Island House, Laugharne

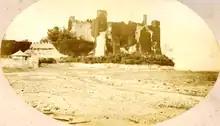
Photo of Island House in 1861 to the left of the castle with its garden and a gazebo. Then owned by Mr & Mrs Wienholt (Mary Abra Hughes Skyrme)

Island House is a Grade II* listed, partly Tudor, sub-medieval townhouse located in Laugharne, Carmarthenshire, in southwest Wales. It sits below the castle between the two mouths by which the River Corran enters the Tâf estuary, known locally as "Earth Lake" and "Mill Orange". The frontage now ranges along Wogan Street but was formerly set in a walled garden. Built principally of stone, the earliest parts date from the 15th century, with additions from the 16th and 19th centuries. The grading status signifies a building of exceptional interest. There are separate listings of its garden, walls and outbuildings.